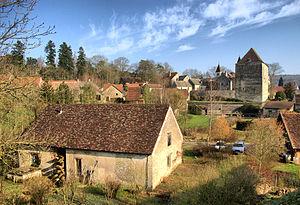
Huilerie-moulin avec sa roue à aubes au premier plan, à Fondremand (Haute-Saône)
Cet article recense les monuments historiques de la Haute-Saône, en France, pour la partie sud-est du département.
L'huilerie de Fondremand est un monument situé dans la commune de Fondremand dans le département français de la Haute-Saône.
Fondremand est une commune française située dans le département de la Haute-Saône, en région Bourgogne-Franche-Comté.